MAX Orange Line (TriMet)

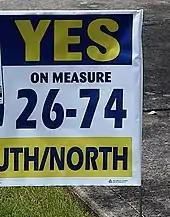
refer to caption

Despite priority given to the Westside Corridor, Metro's RTP commissioned studies for the I-205 and McLoughlin Boulevard corridors. In September 1989, U.S. Senators and members of the Senate Committee on Appropriations Mark Hatfield of Oregon and Brock Adams of Washington secured $2 million from the federal government to assess both segments. At the request of the senators, a segment farther north to Vancouver and Clark County in Washington became part of the proposals. As the studies analyzed alternative routes, the project's advisory committee increasingly favored an alignment closer to downtown Portland along the busier I-5 and Willamette River corridors. In 1994, Metro finalized a light rail route from Hazel Dell, Washington through downtown Portland to Clackamas Town Center, which TriMet formally called the "South/North Corridor".